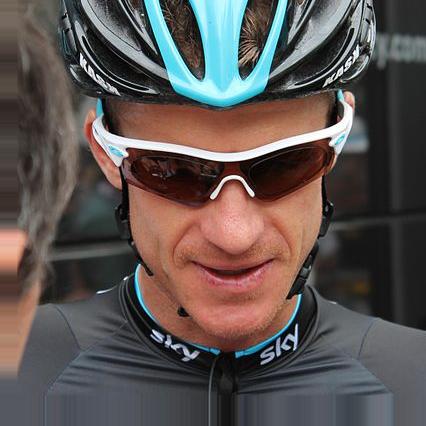
Age: 32